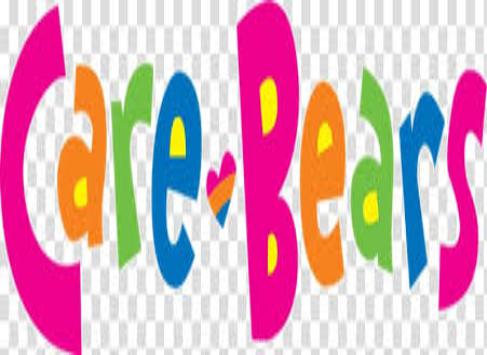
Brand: Care Bears
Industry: Clothes